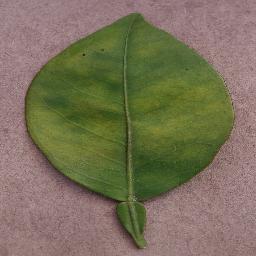
Label: Orange___Haunglongbing_(Citrus_greening)